Doylestown Historic District

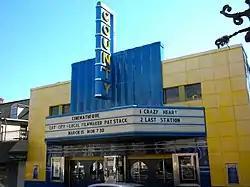
County Cinema, Doylestown Historic District, March 2010

The Doylestown Historic District is a national historic district located in Doylestown, Bucks County, Pennsylvania. The district is composed of one thousand fifty-five contributing buildings in the central business district and surrounding residential areas of Doylestown, including a variety of residential, commercial, industrial, and institutional buildings and notable examples of Late Victorian and Federal style architecture.